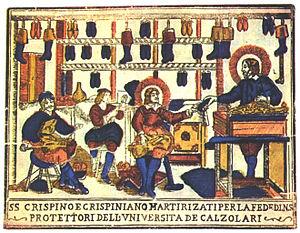
Saint-Crépin est une commune française située dans le département des Hautes-Alpes en région Provence-Alpes-Côte d'Azur.
Saint Crépin et son frère Saint Crépinien sont deux martyrs du IIIᵉ siècle qui sont célébrés par les catholiques et orthodoxes le 25 octobre.